Masticatory muscle myositis

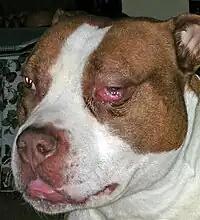
Acute MMM in an American Pit Bull Terrier

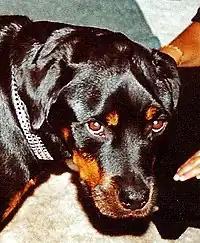
Chronic MMM in a Rottweiler

Masticatory muscle myositis (MMM) is an inflammatory disease in dogs affecting the muscles of mastication (chewing). It is also known as atrophic myositis or eosinophilic myositis. MMM is the most common inflammatory myopathy in dogs. The disease mainly affects large breed dogs. German Shepherd Dogs and Cavalier King Charles Spaniels may be predisposed. There is a similar disease of the eye muscles found in Golden Retrievers. Symptoms of acute MMM include swelling of the jaw muscles, drooling, and pain on opening the mouth. Ophthalmic signs may include third eyelid protrusion, red eyes, and exophthalmos (protruding eyeballs). In chronic MMM there is atrophy of the jaw muscles, and scarring of the masticatory muscles due to fibrosis may result in inability to open the mouth (trismus). The affected muscles include the temporalis, masseter, and pterygoid muscles. The disease is usually bilateral.